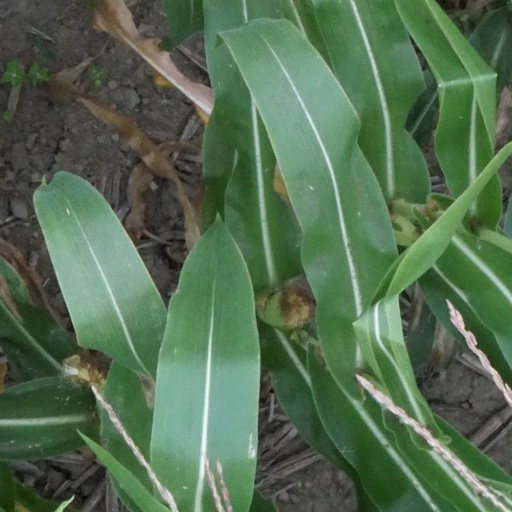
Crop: maize; corn